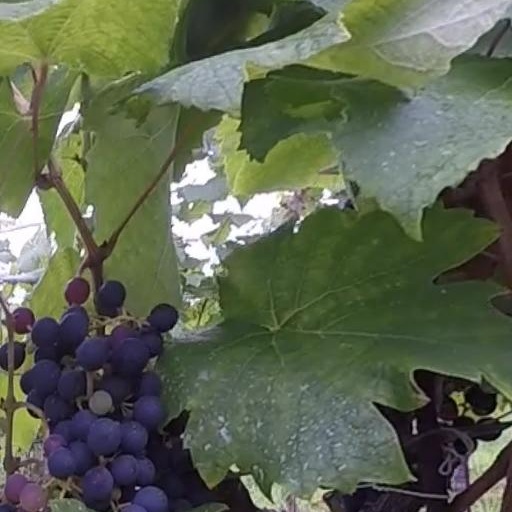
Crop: grape